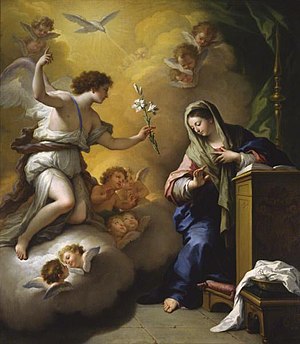
Ærkeengel
Paolo de Matteis: Bebudelsen (1712), Saint Louis Art Museum. Ærkeenglen Gabriel bebuder, at Maria skal føde Guds søn
Ærkeengle indtager i englenes rangorden en særstilling. Efter forskellige traditioner er de tre, fire eller syv og står nærmest Guds trone.